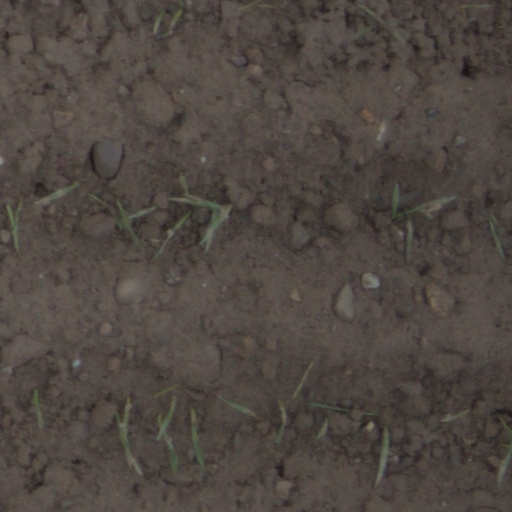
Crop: wheat